2019 American League Championship Series

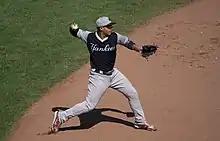
Gleyber Torres was 3-for-5 with 5 RBIs in Game 1.

Game 1 starting pitchers were Masahiro Tanaka for the Yankees and Zack Greinke for the Astros. The Yankees scored first with Gleyber Torres driving in DJ LeMahieu in the top of the fourth inning. They added two runs in the top of the sixth, on home runs by Torres and Giancarlo Stanton, and added two more runs in the top of the seventh, via four consecutive two-out singles, with Torres collecting two more RBIs. In the top of the ninth, the Yankees extended their lead to 7–0, via a leadoff homer by Gio Urshela and another RBI by Torres, this one coming on a fielder's choice, as LeMahieu scored from third on a groundout. Jonathan Loáisiga concluded matters, pitching the bottom of the ninth, with the game ending on a Michael Brantley fly out to Cameron Maybin as the Yankees took a 1–0 series lead. Tanaka earned the win, allowing just one hit while striking out four and facing the minimum in his six innings (18 batters). Greinke was charged with the loss, allowing three runs on seven hits in six innings while striking out six.